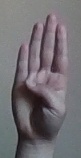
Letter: kaaf